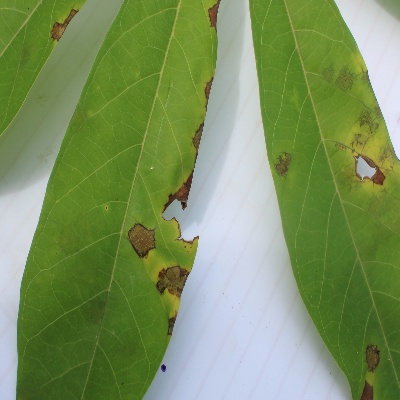
Crop: Cassava
Condition: brown spot